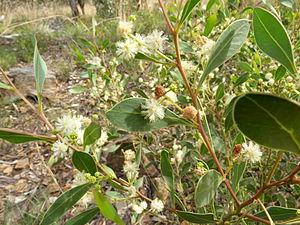
Acacia penninervis est une espèce de mimosa de la famille des Fabaceae selon la classification phylogénétique. Il est originaire de l'est de l'Australie et de Nouvelle-Zélande.